T-34

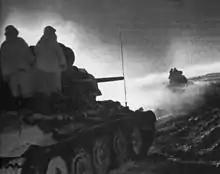
Soviet T-34 tanks during the Operation Little Saturn in December 1942

Despite this, the Soviet corps equipped with these new tanks lost most of them within weeks. The combat statistics for 1941 show that the Soviets lost an average of over seven tanks for every German tank lost. The Soviets lost a total of 20,500 tanks in 1941 (approximately 2,300 of them T-34s, as well as over 900 heavy tanks, mostly KVs). The destruction of the Soviet tank force was accomplished not only by the glaring disparity in the tactical and operational skills of the opponents, but also by mechanical defects that afflicted Soviet armour. Besides the poor state of older tanks, the new T-34s and KVs suffered from initial mechanical and design problems, particularly with regard to clutches and transmissions. Mechanical breakdowns accounted for at least 50 percent of the tank losses in the summer fighting, and recovery or repair equipment was not to be found. The shortage of repair equipment and recovery vehicles led the early T-34 crews to enter combat carrying a spare transmission on the engine deck.